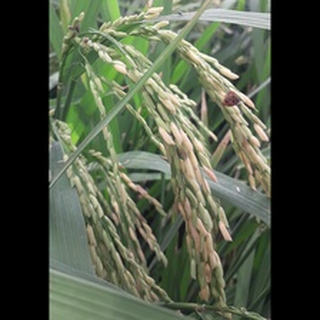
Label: healthy_rice